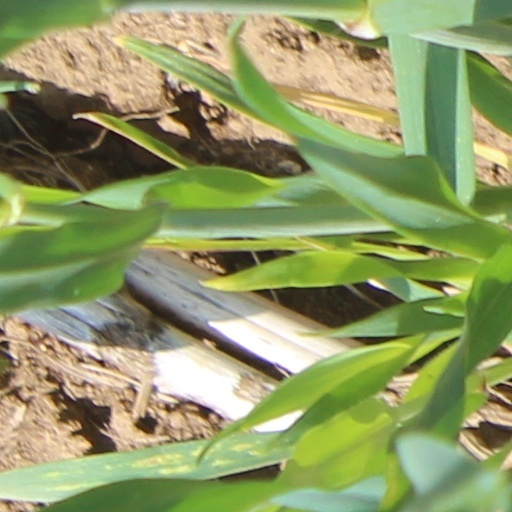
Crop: wheat